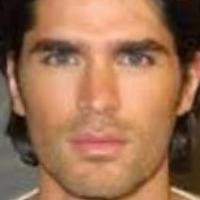
Age group: age 21-30